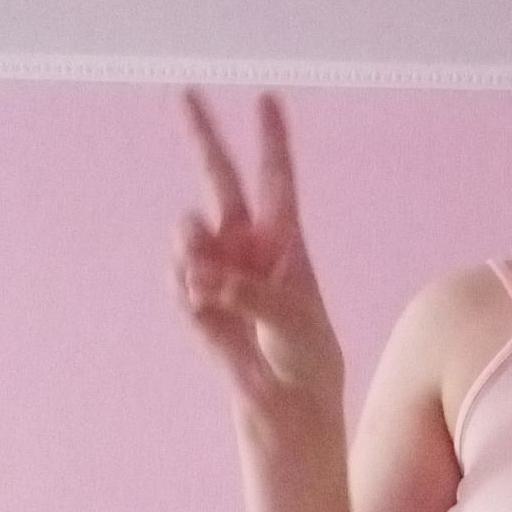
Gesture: peace